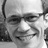
Emotion: happy